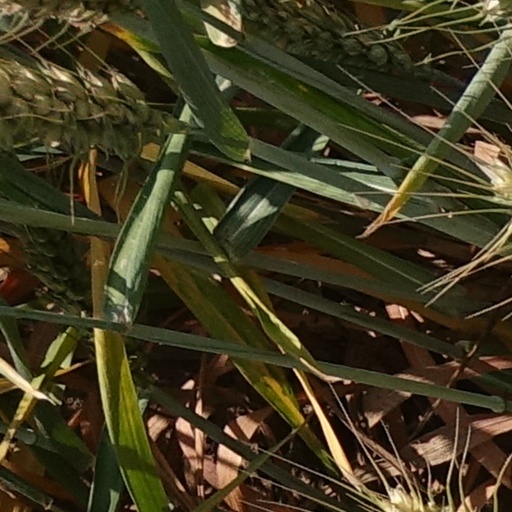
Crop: wheat